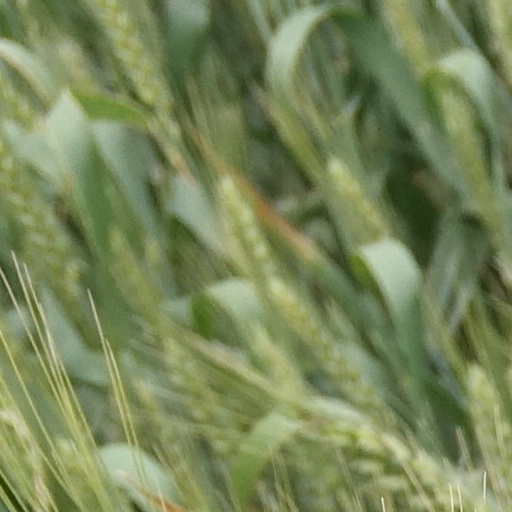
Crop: wheat